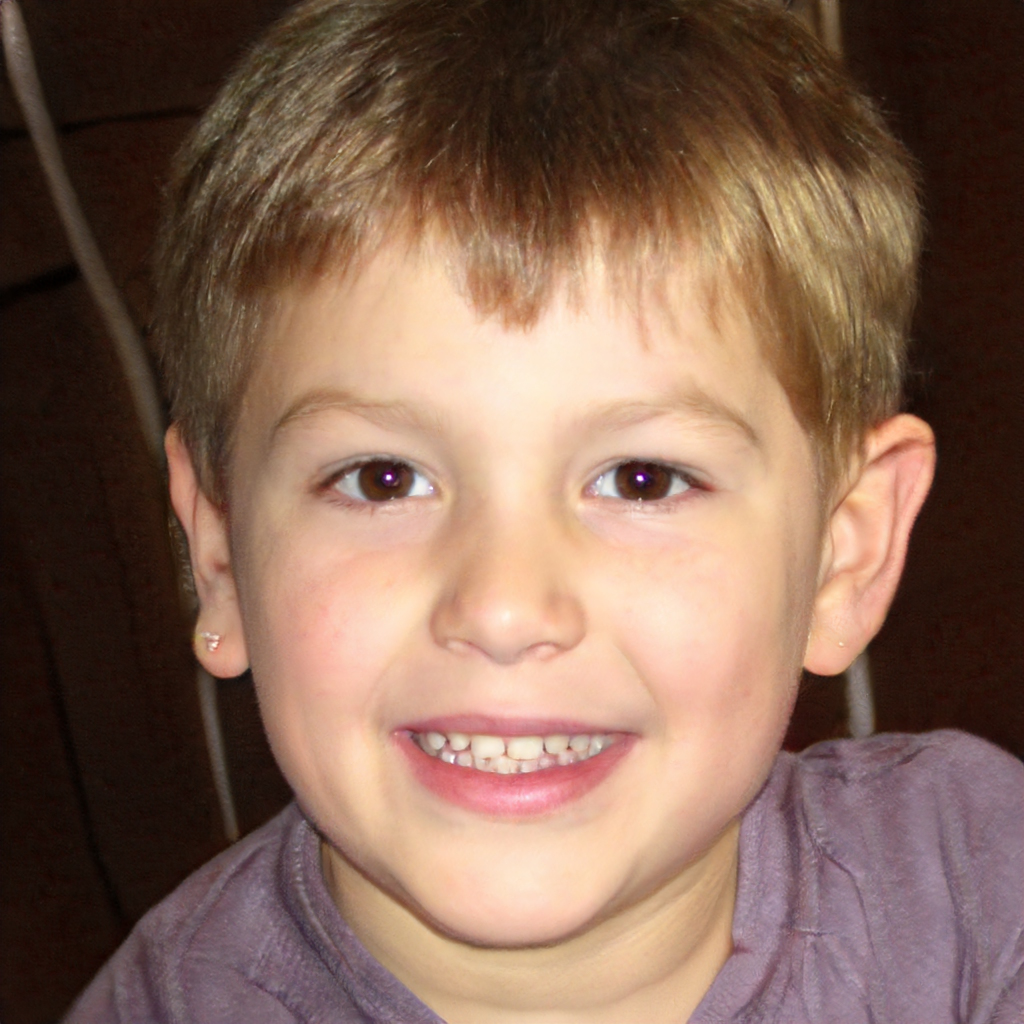
Label: Colored